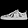
Label: Sneaker